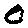
Label: 0